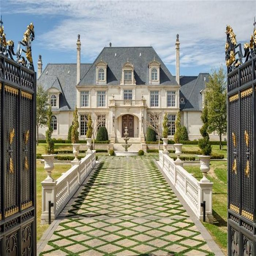
us state can be yours for only $32 million